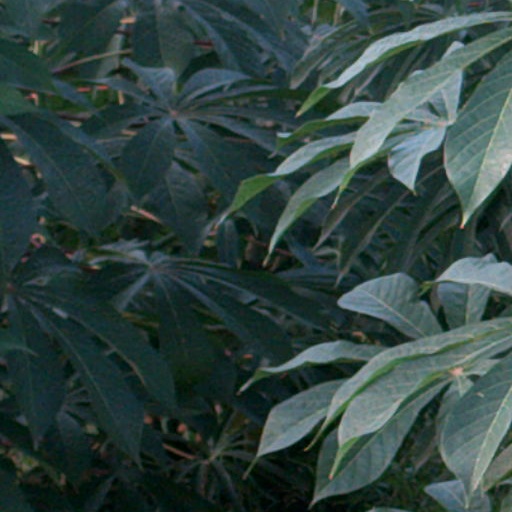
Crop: cassava